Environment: real
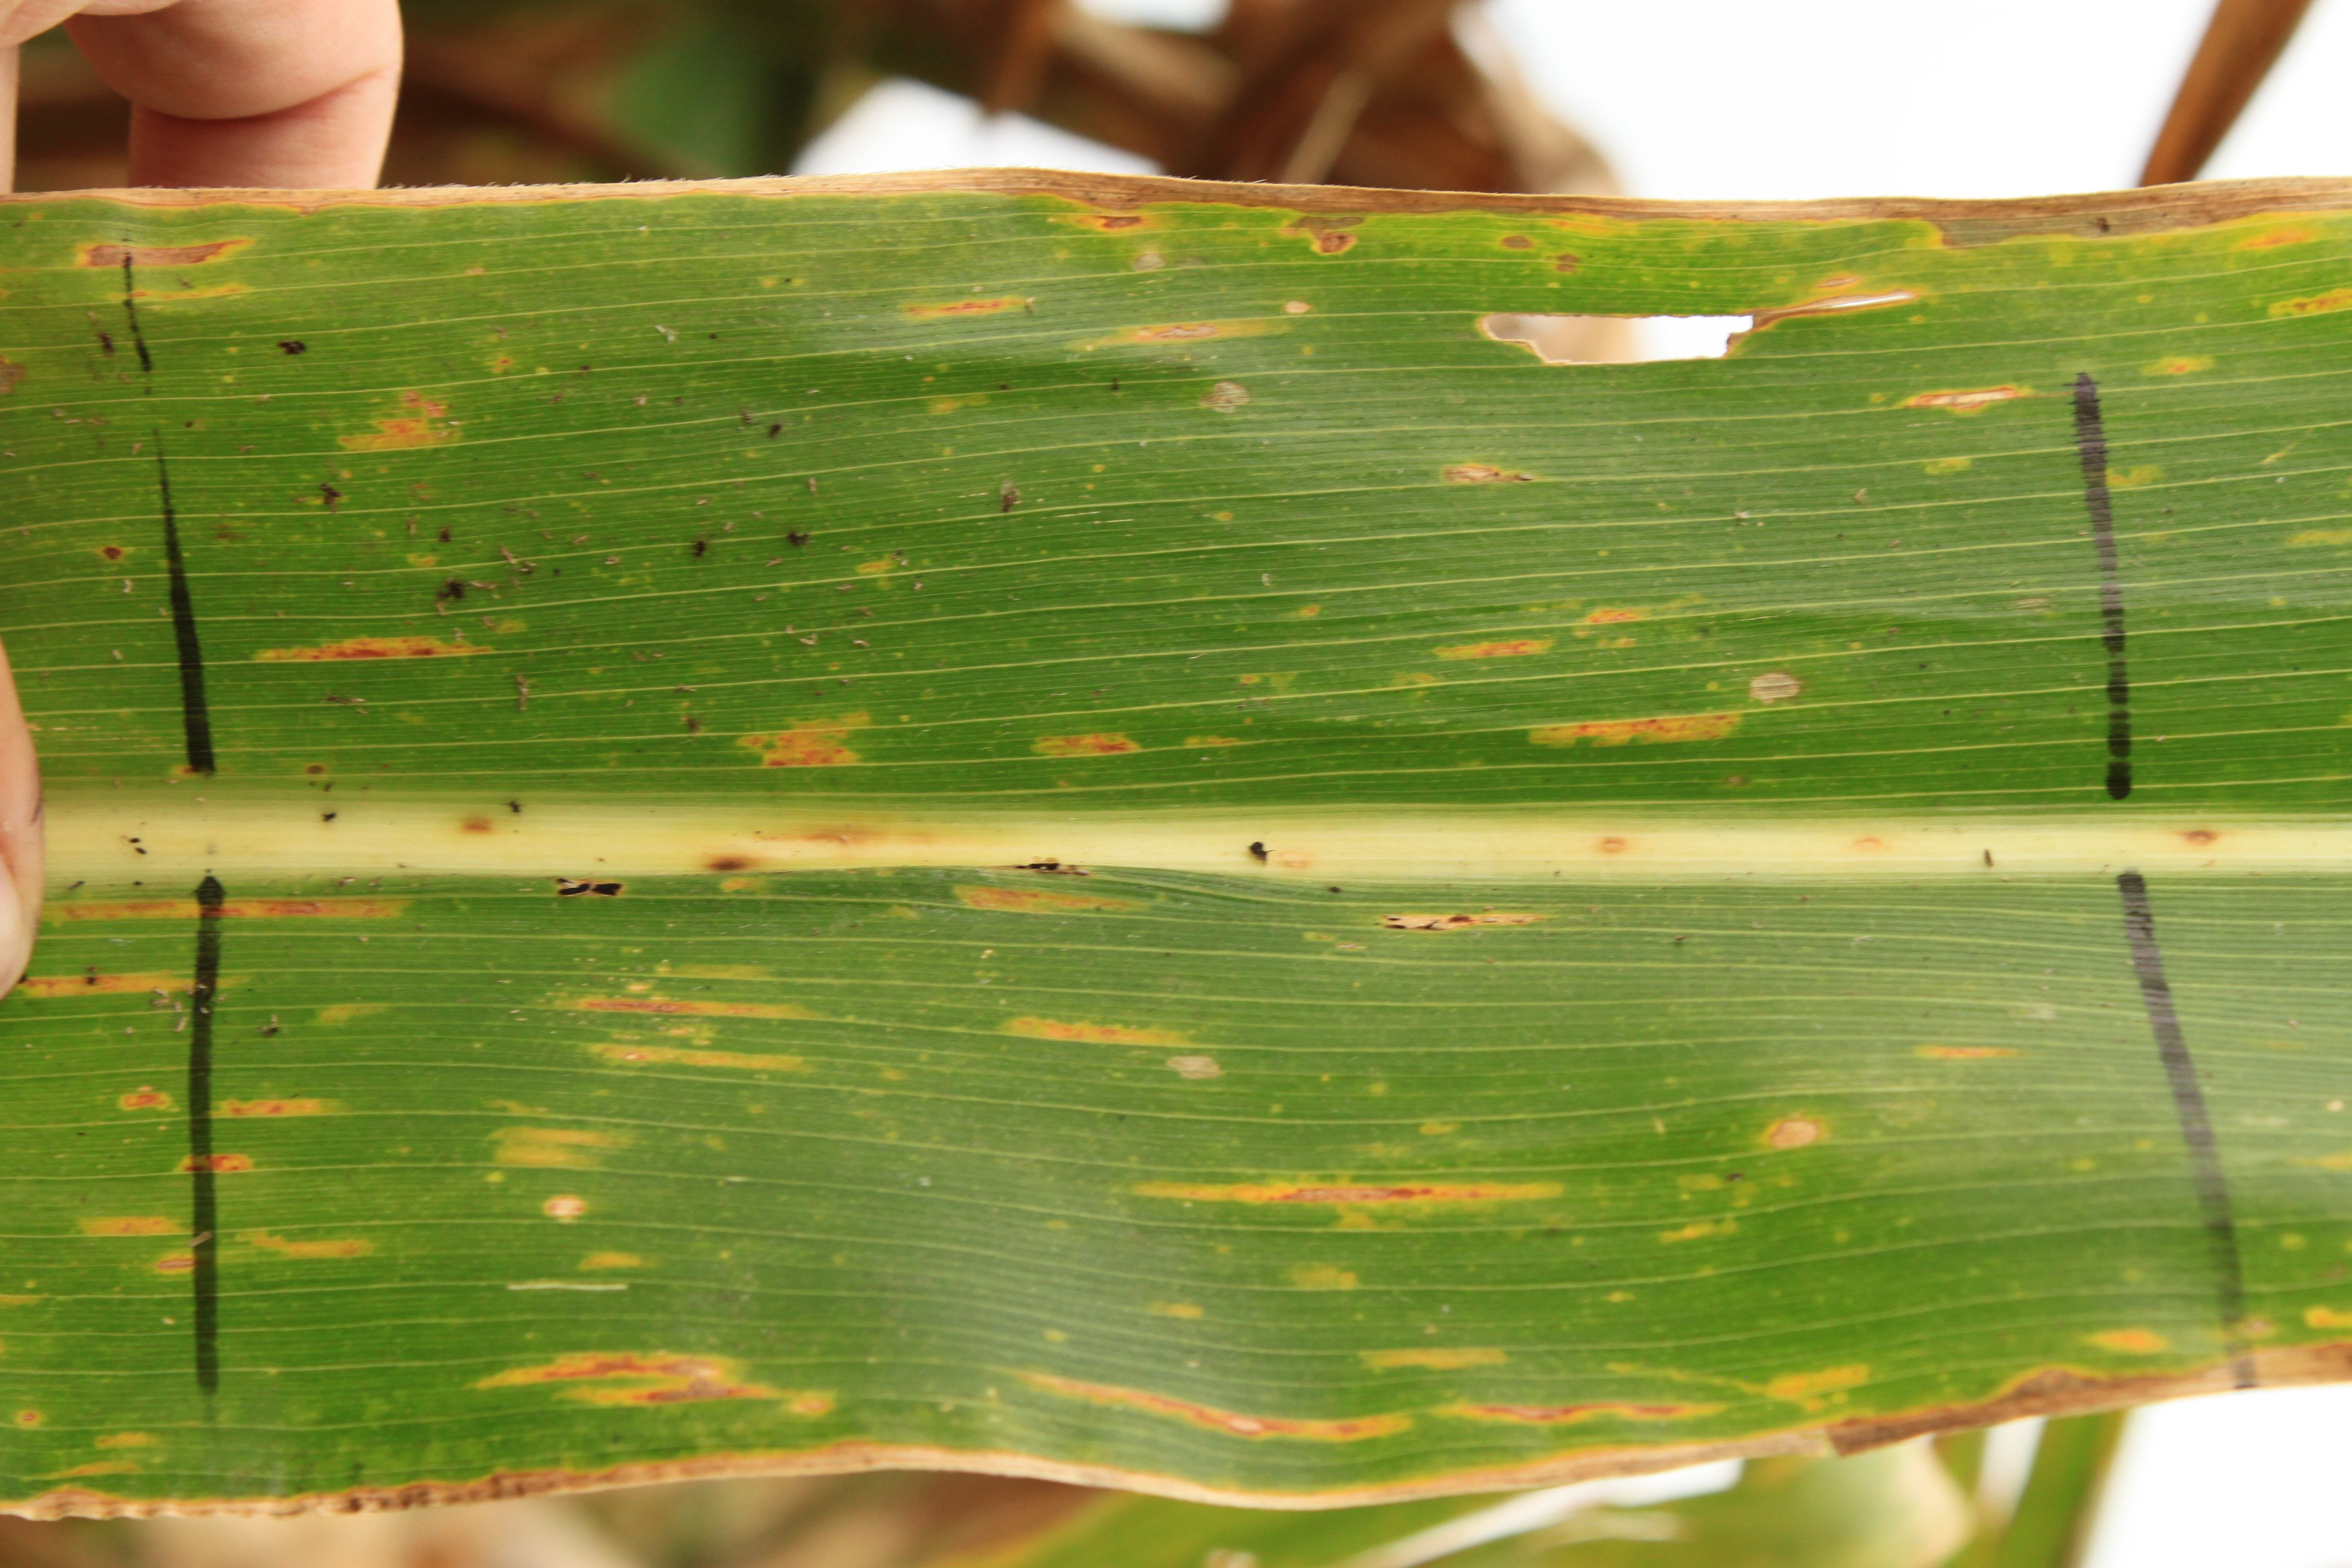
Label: gray_leaf_spot